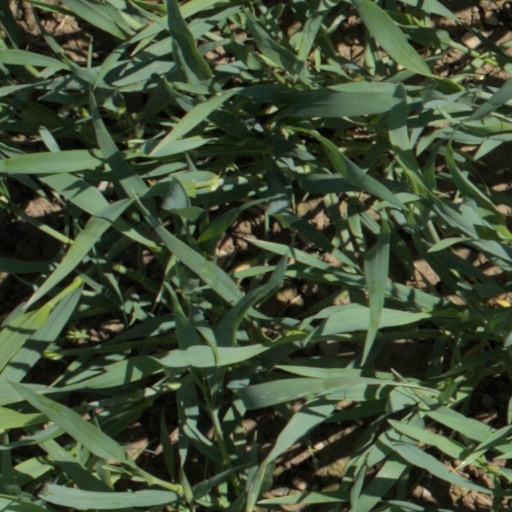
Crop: wheat